Ayo Akinola

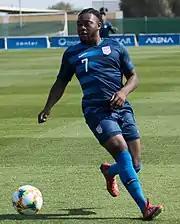
Akinola in action with the United States U20 in 2019.

In April 2015, Akinola made his international debut for the United States U15 national soccer team, appearing in a 4–1 victory against Costa Rica. The following day he scored his first international goal, netting four in a 6–2 win against Croatia. He also scored in his final appearances for the U15s in a 3–3 draw in England.